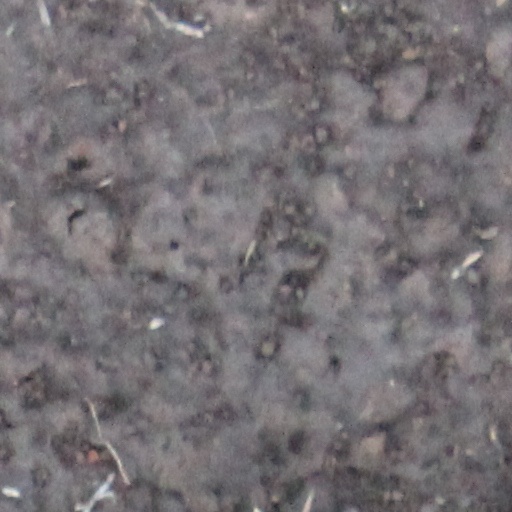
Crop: wheat